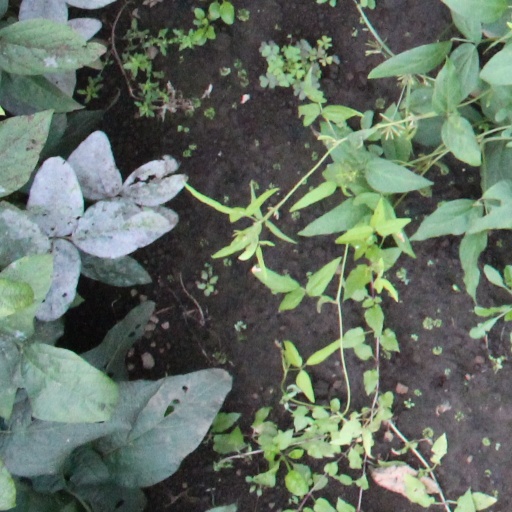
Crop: soybean